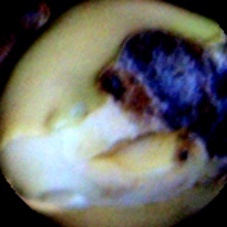
Label: Broken